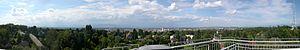
Vue panoramique (Ouest-Nord-Est ) de Mulhouse 68 et la région, depuis la plateforme, alt 352m, de la tour du Belvédère.(Vosges, à gauche, plaine d'Alsace et Forôt Noire, à droite)
La tour du Belvédère est une tour métallique construite en 1898, d'une vingtaine de mètres de haut, située sur les hauteurs de Mulhouse, à 333 mètres d'altitude sur les derniers contreforts du Jura alsacien.